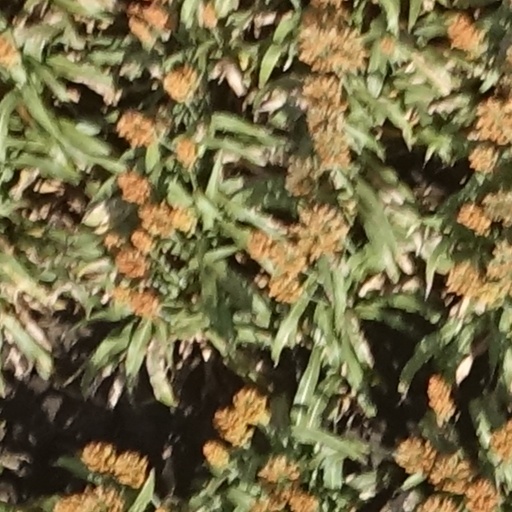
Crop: sorghum